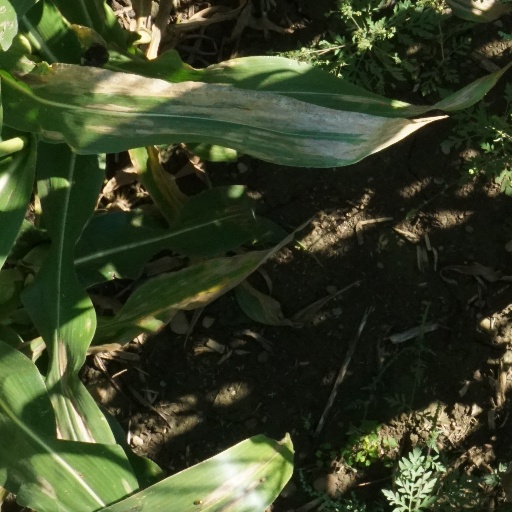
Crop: maize; corn